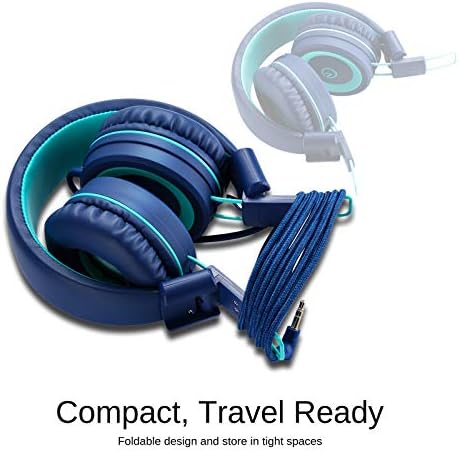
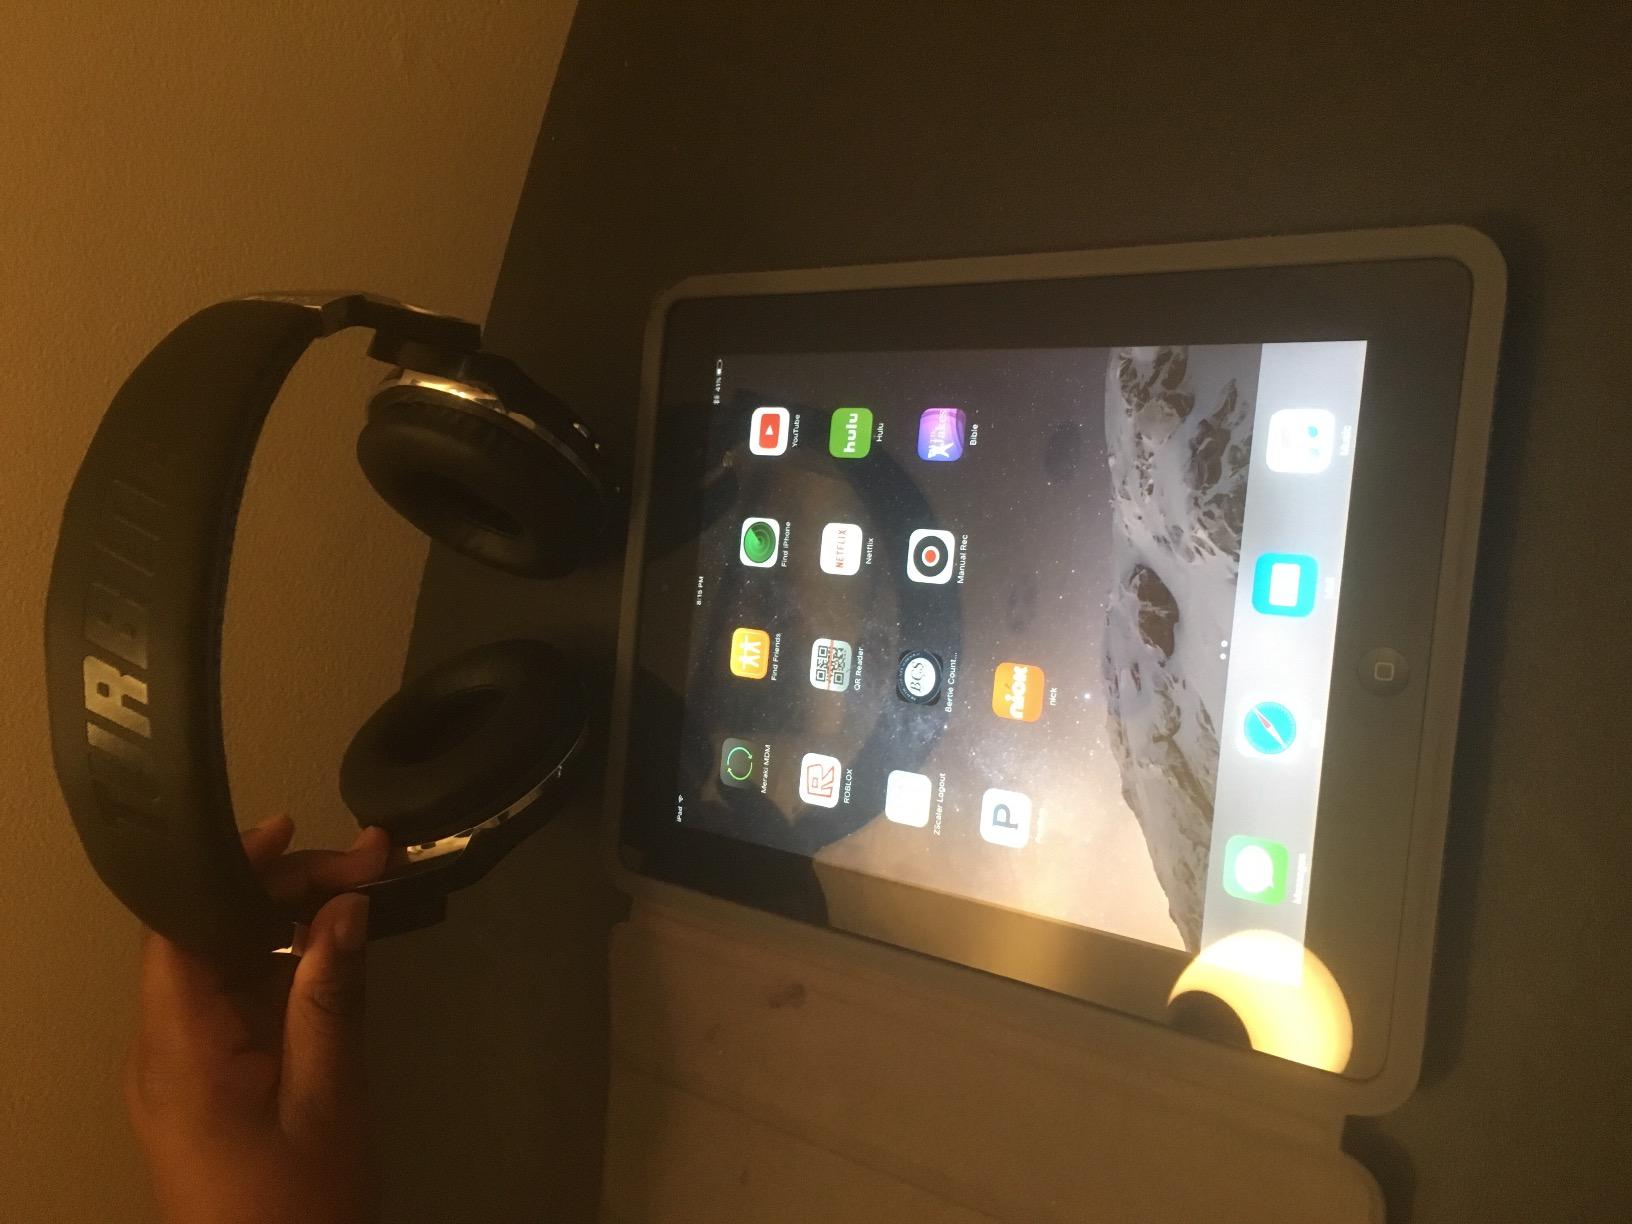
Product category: headphones
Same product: no